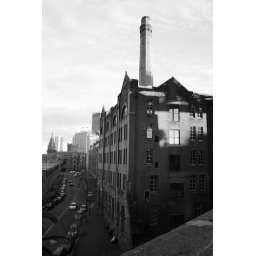
An old building near the bridge